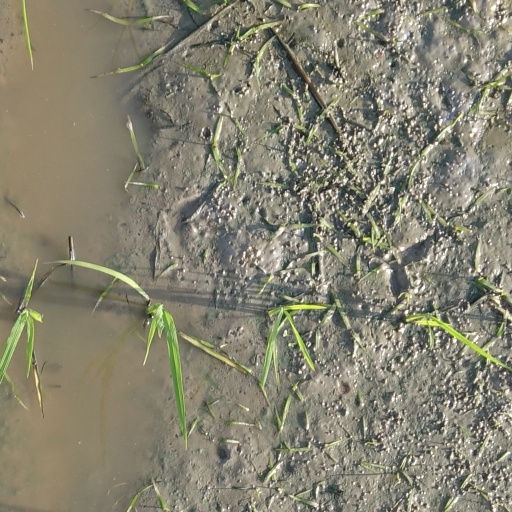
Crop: rice